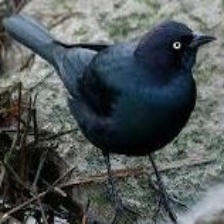
Species: BREWERS BLACKBIRD
Scientific name: EUPHAGUS CYANOCEPHALUS